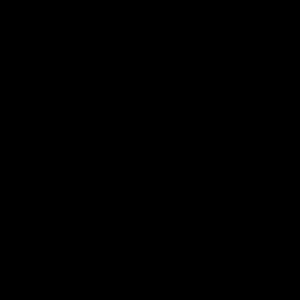
En physique théorique, un diagramme de Feynman est une représentation graphique d'équations mathématiques particulières décrivant les interactions des particules subatomiques dans le cadre de la théorie quantique des champs. Cet outil a été inventé par le physicien américain Richard Feynman à la fin des années 1940, alors qu’il était en poste à l’université Cornell, pour réaliser ses calculs de diffusion des particules.